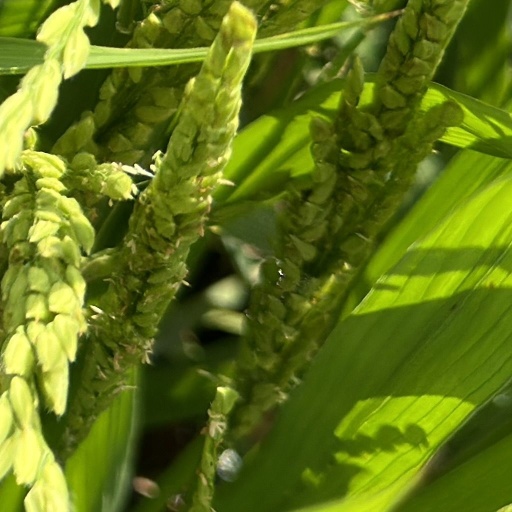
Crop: rice